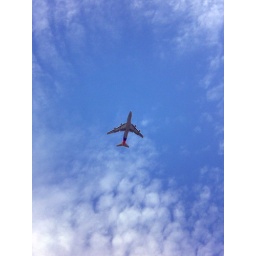
A plane flying over central London